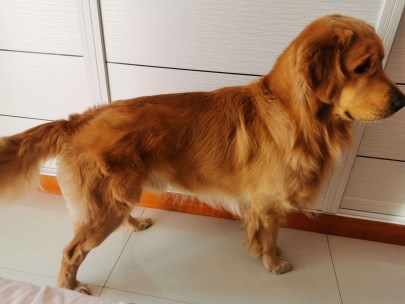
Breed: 5355-n000126-golden_retriever